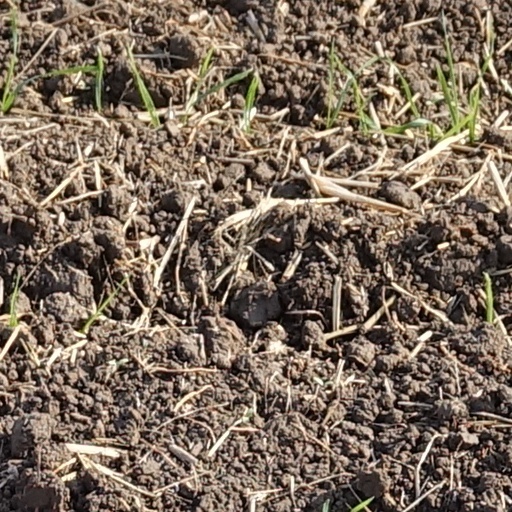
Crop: wheat